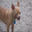
Label: dog